Third Transjordan attack

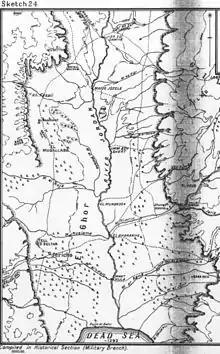
Detail of Falls Sketch Map No. 24 showing Jericho, Wadi Nueiame, Wadi el Auja, Wadi el Mellaha, El Musallabe, Bakr Ridge, El Baghalat, Kh Fasail, Meteil edn Dhib, El Musetter, and the fords from El Ghoraniye, to Umm esh Shert, Mafid Jozele and Jisr ed Damieh with the entrenched Shunet Nimrin position to the east overlooked by El Haud to the north east

The Ottoman front line had been strengthened after the Second Transjordan attack. It began in the south, where Ottoman cavalry guarded tracks to Madaba before continuing with strongly wired entrenchments. In front of these, advanced posts extended from the foothills opposite the ford across the Jordan River at Makhadet Hijla to about north of the Jericho to Es Salt road. The road had been cut at the Ghorianyeh Bridge before the First Transjordan attack, in the vicinity of Shunet Nimrin. The front line was strengthened by advanced posts which were also wired on the left flank at Qabr Said, Kh. el Kufrein and Qabr Mujahid. From their right flank in the foothills a wired line of redoubts and trenches facing south ran from north of Shunet Nimrin, across the Jordan Valley to the Jordan River, south of the Umm esh Shert ford. This line was continued west of the river by a series of individual "wired-in redoubts with good fields of fire," then as a series of trenches and redoubts along the northern or left bank of the Wadi Mellaha. These were followed by a "series of trenches and redoubts towards Bakr Ridge which were entrenched but not wired. A strong advanced position of well built sangars and [sic] [which were] wired in was held at Baghalat." Bakr Ridge in the Judean Hills was situated to the west of the salient at El Musallabe which was held by the EEF. The Ottoman front line was supported by entrenched positions on Red Hill beside the Jordan River, which was also the site of their main artillery observation point.